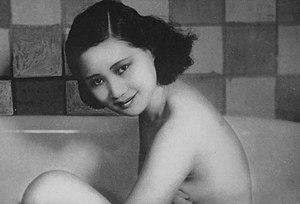
Xu Lai est une actrice chinoise qui fut espionne durant la Seconde Guerre mondiale. Surnommée la « Beauté standard », sa carrière d'actrice ne dure que trois ans car elle quitte ce milieu après le suicide de la grande vedette de l'époque Ruan Lingyu en 1935. Son premier mari est Li Jinhui, le « Père de la musique pop chinoise ».